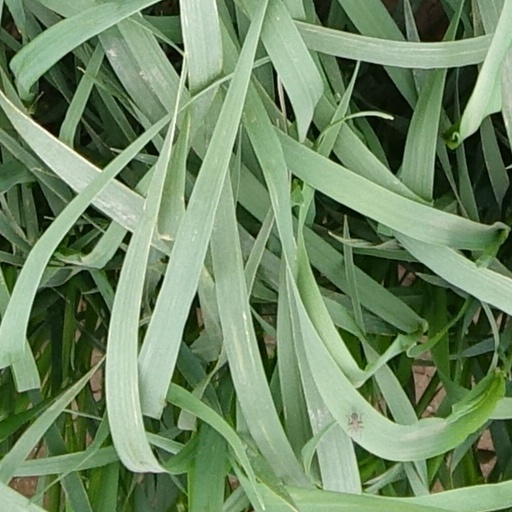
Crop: wheat